Ellingston Special

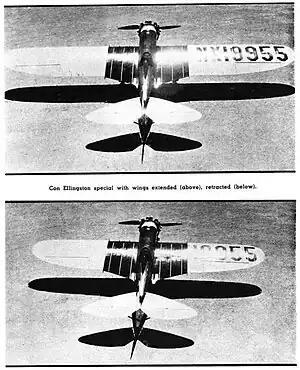
Ellingston retractable wing monoplane

The Ellingston Special was a variable-geometry aircraft, designed by Cornwallis "Con" Ellingston of Great Falls, Montana in the late 1930s.